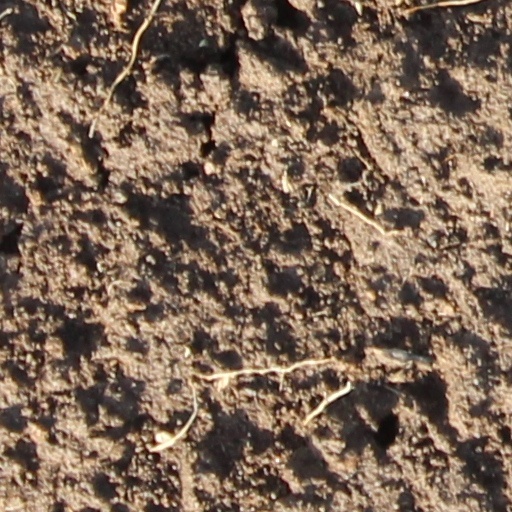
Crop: wheat